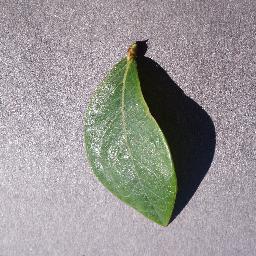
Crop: blueberry
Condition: healthy